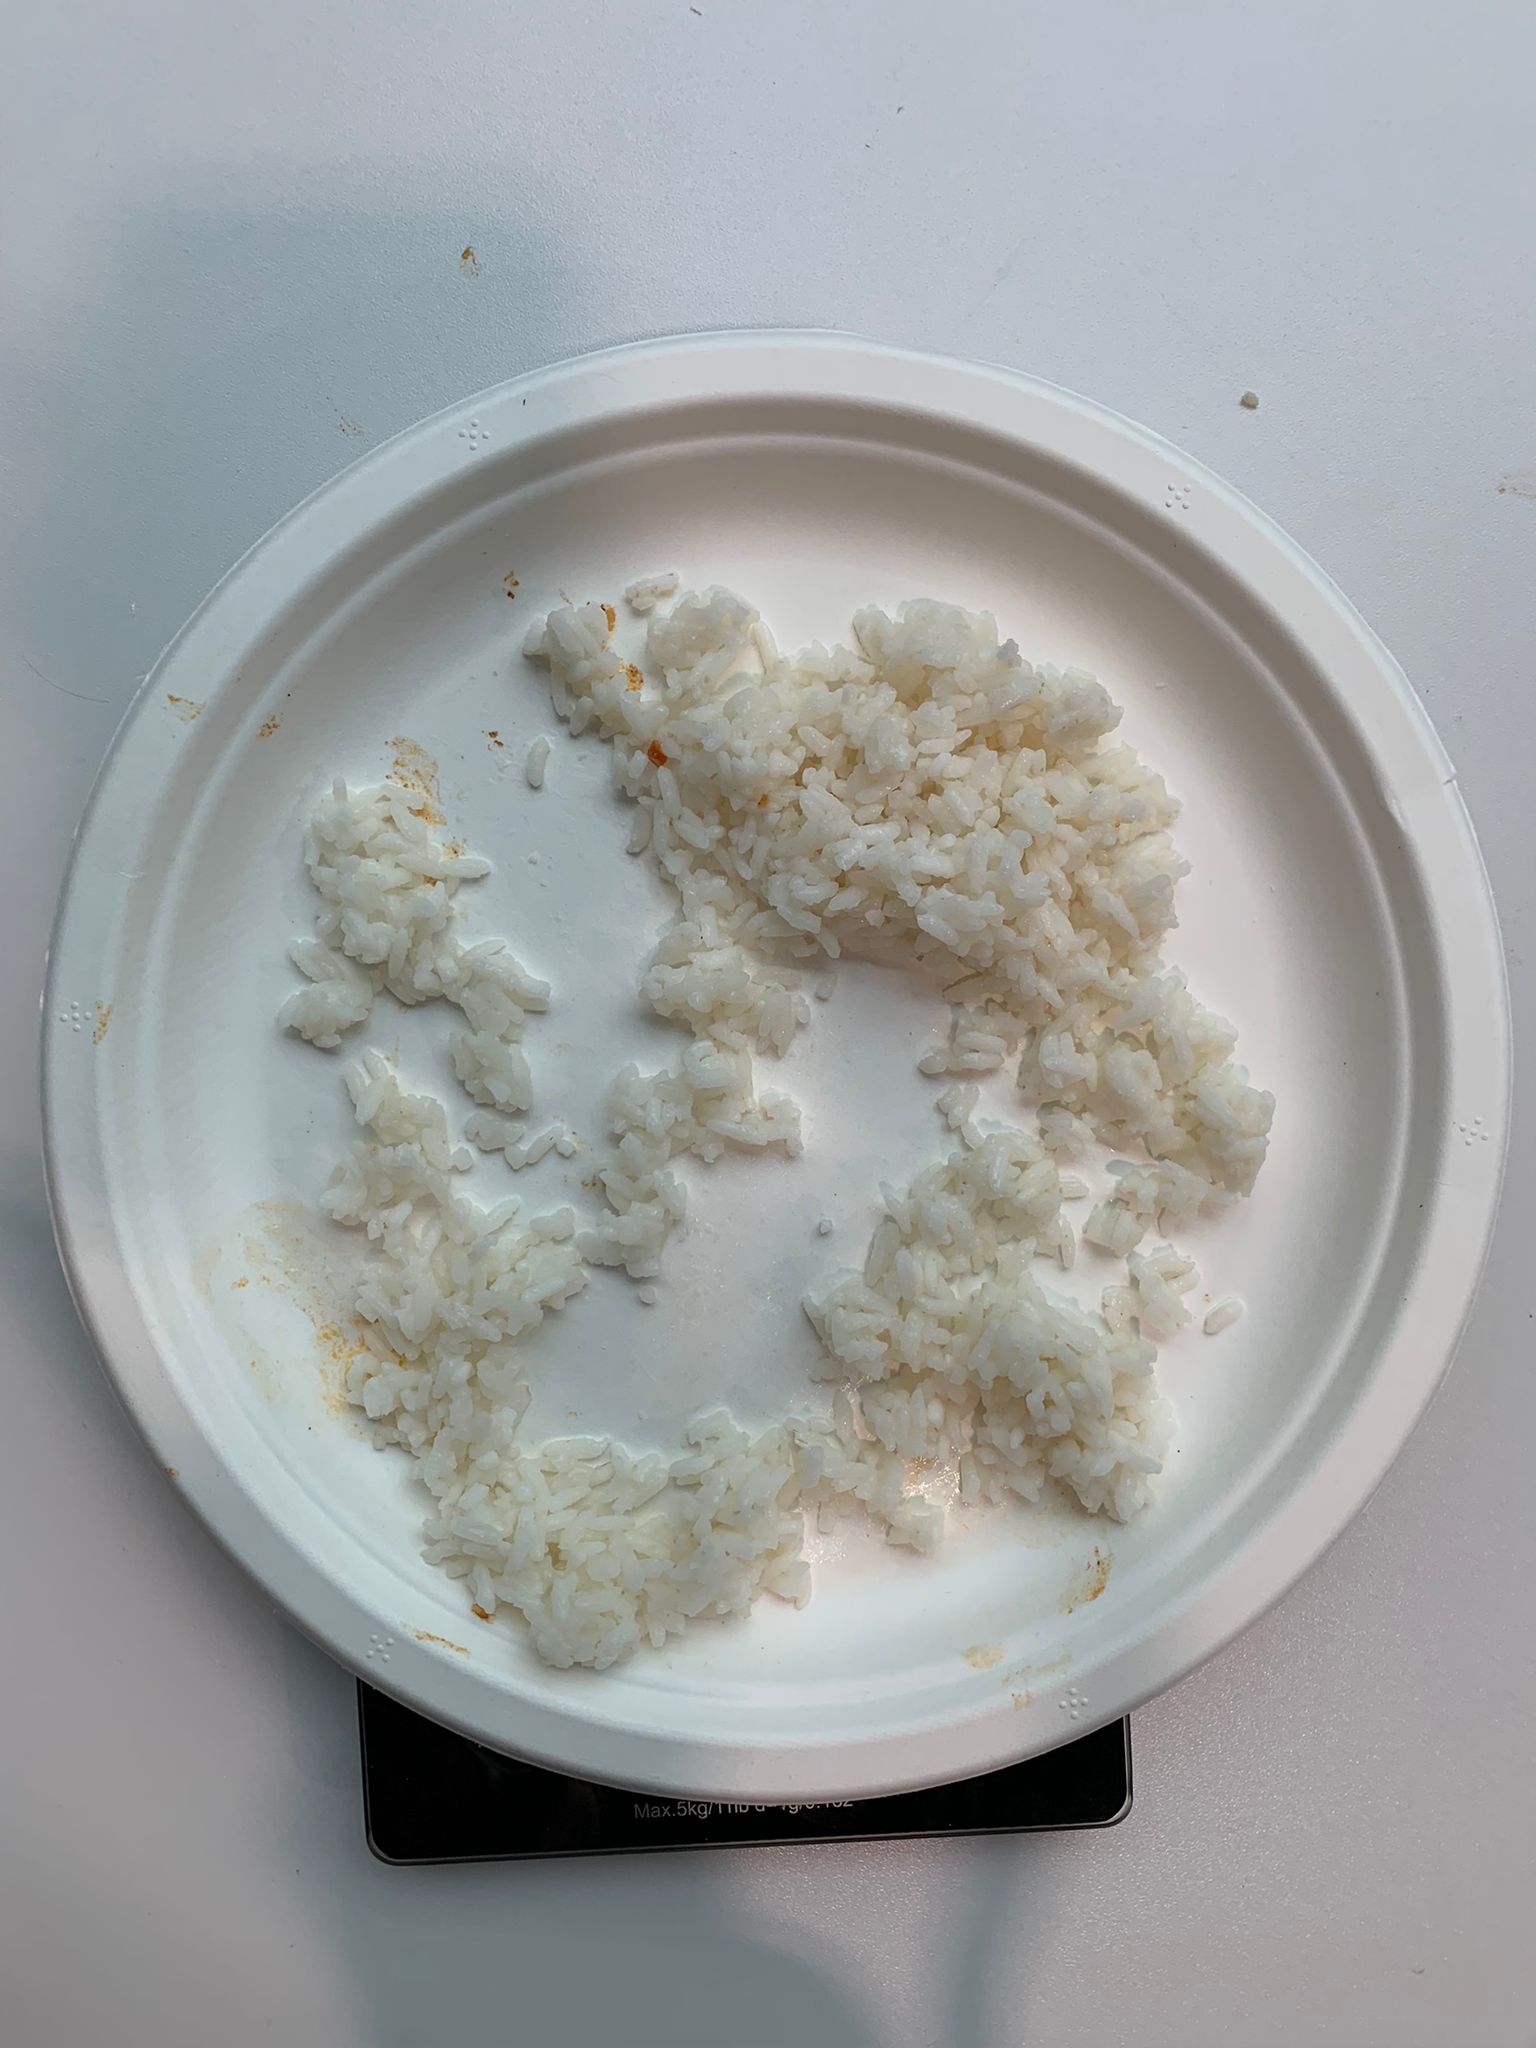
Ingredients: rice